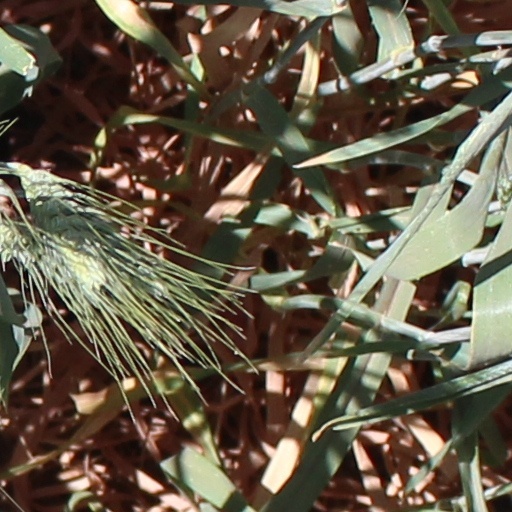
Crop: wheat